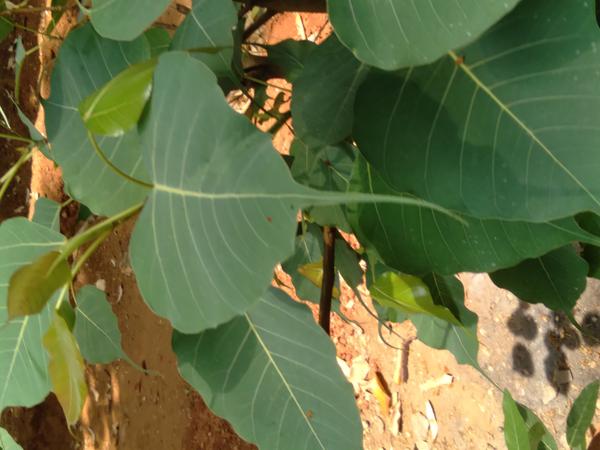
Plant: Arali